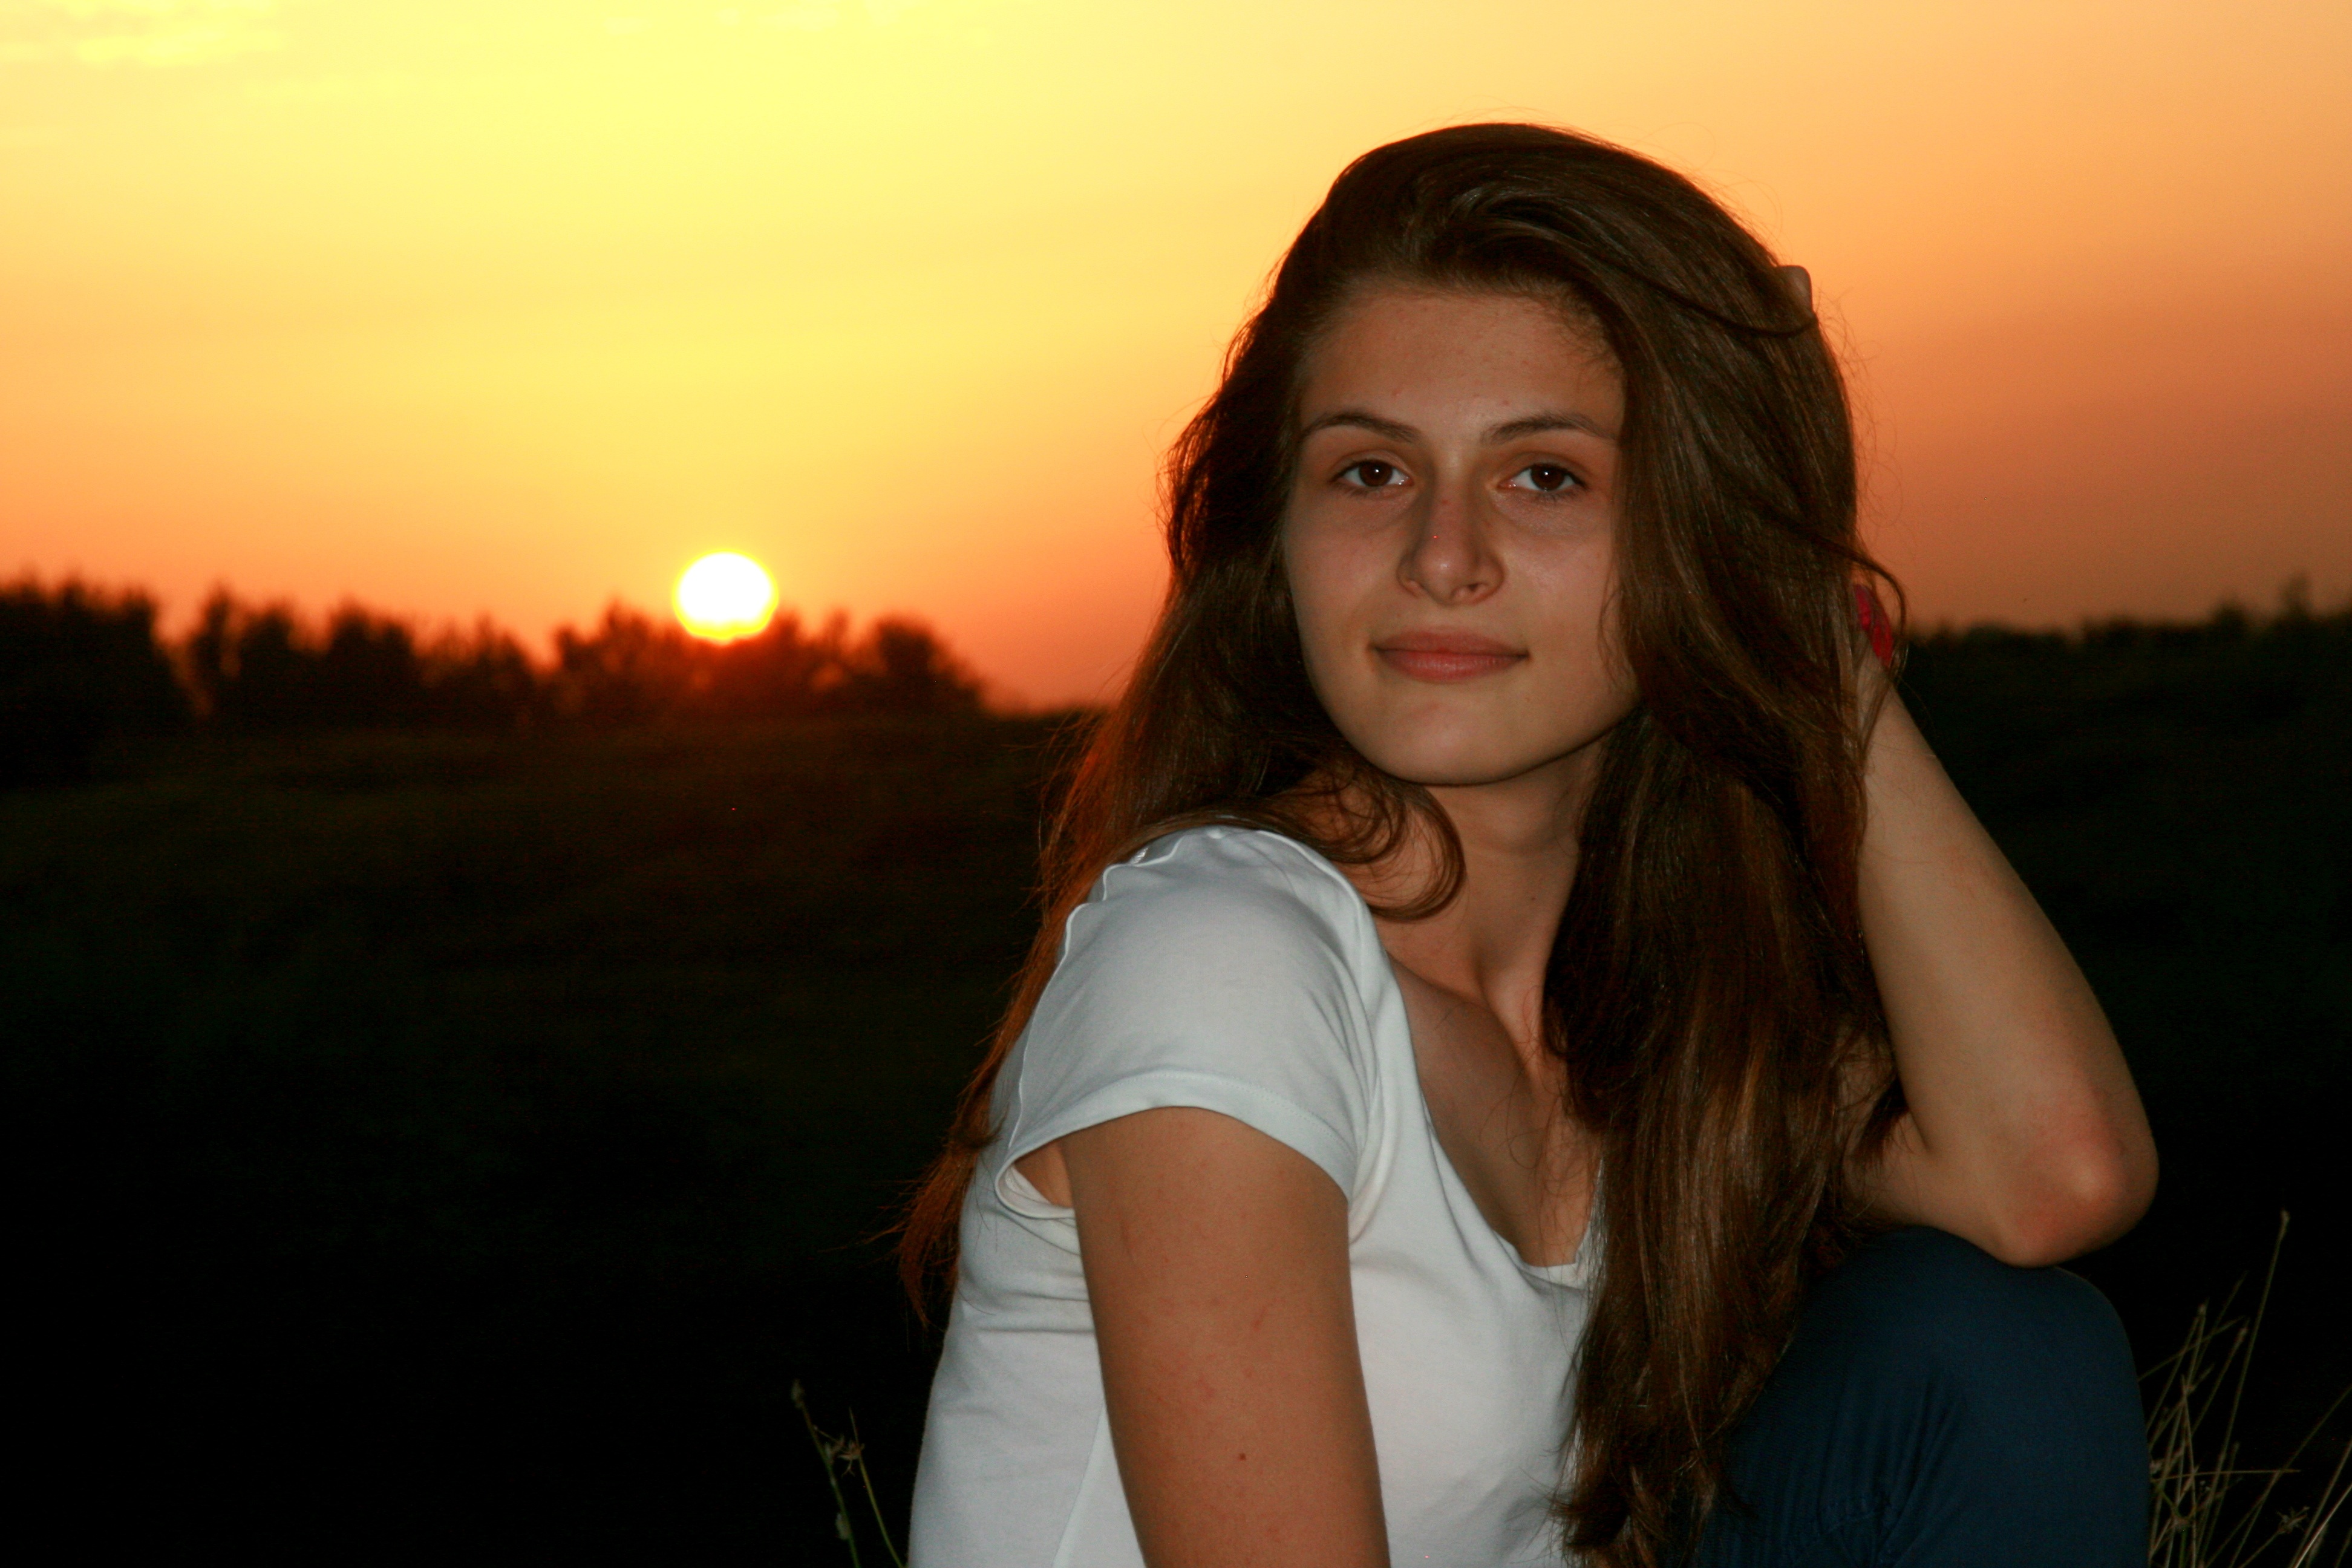
person, sky, girl, sun, woman, sunset, sunlight, evening, portrait, model, red, shadow, romance, lady, facial expression, smile, in the evening, beauty, emotion, photo shoot, portrait photography